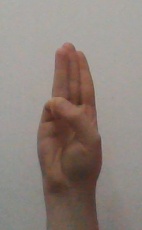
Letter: thaa